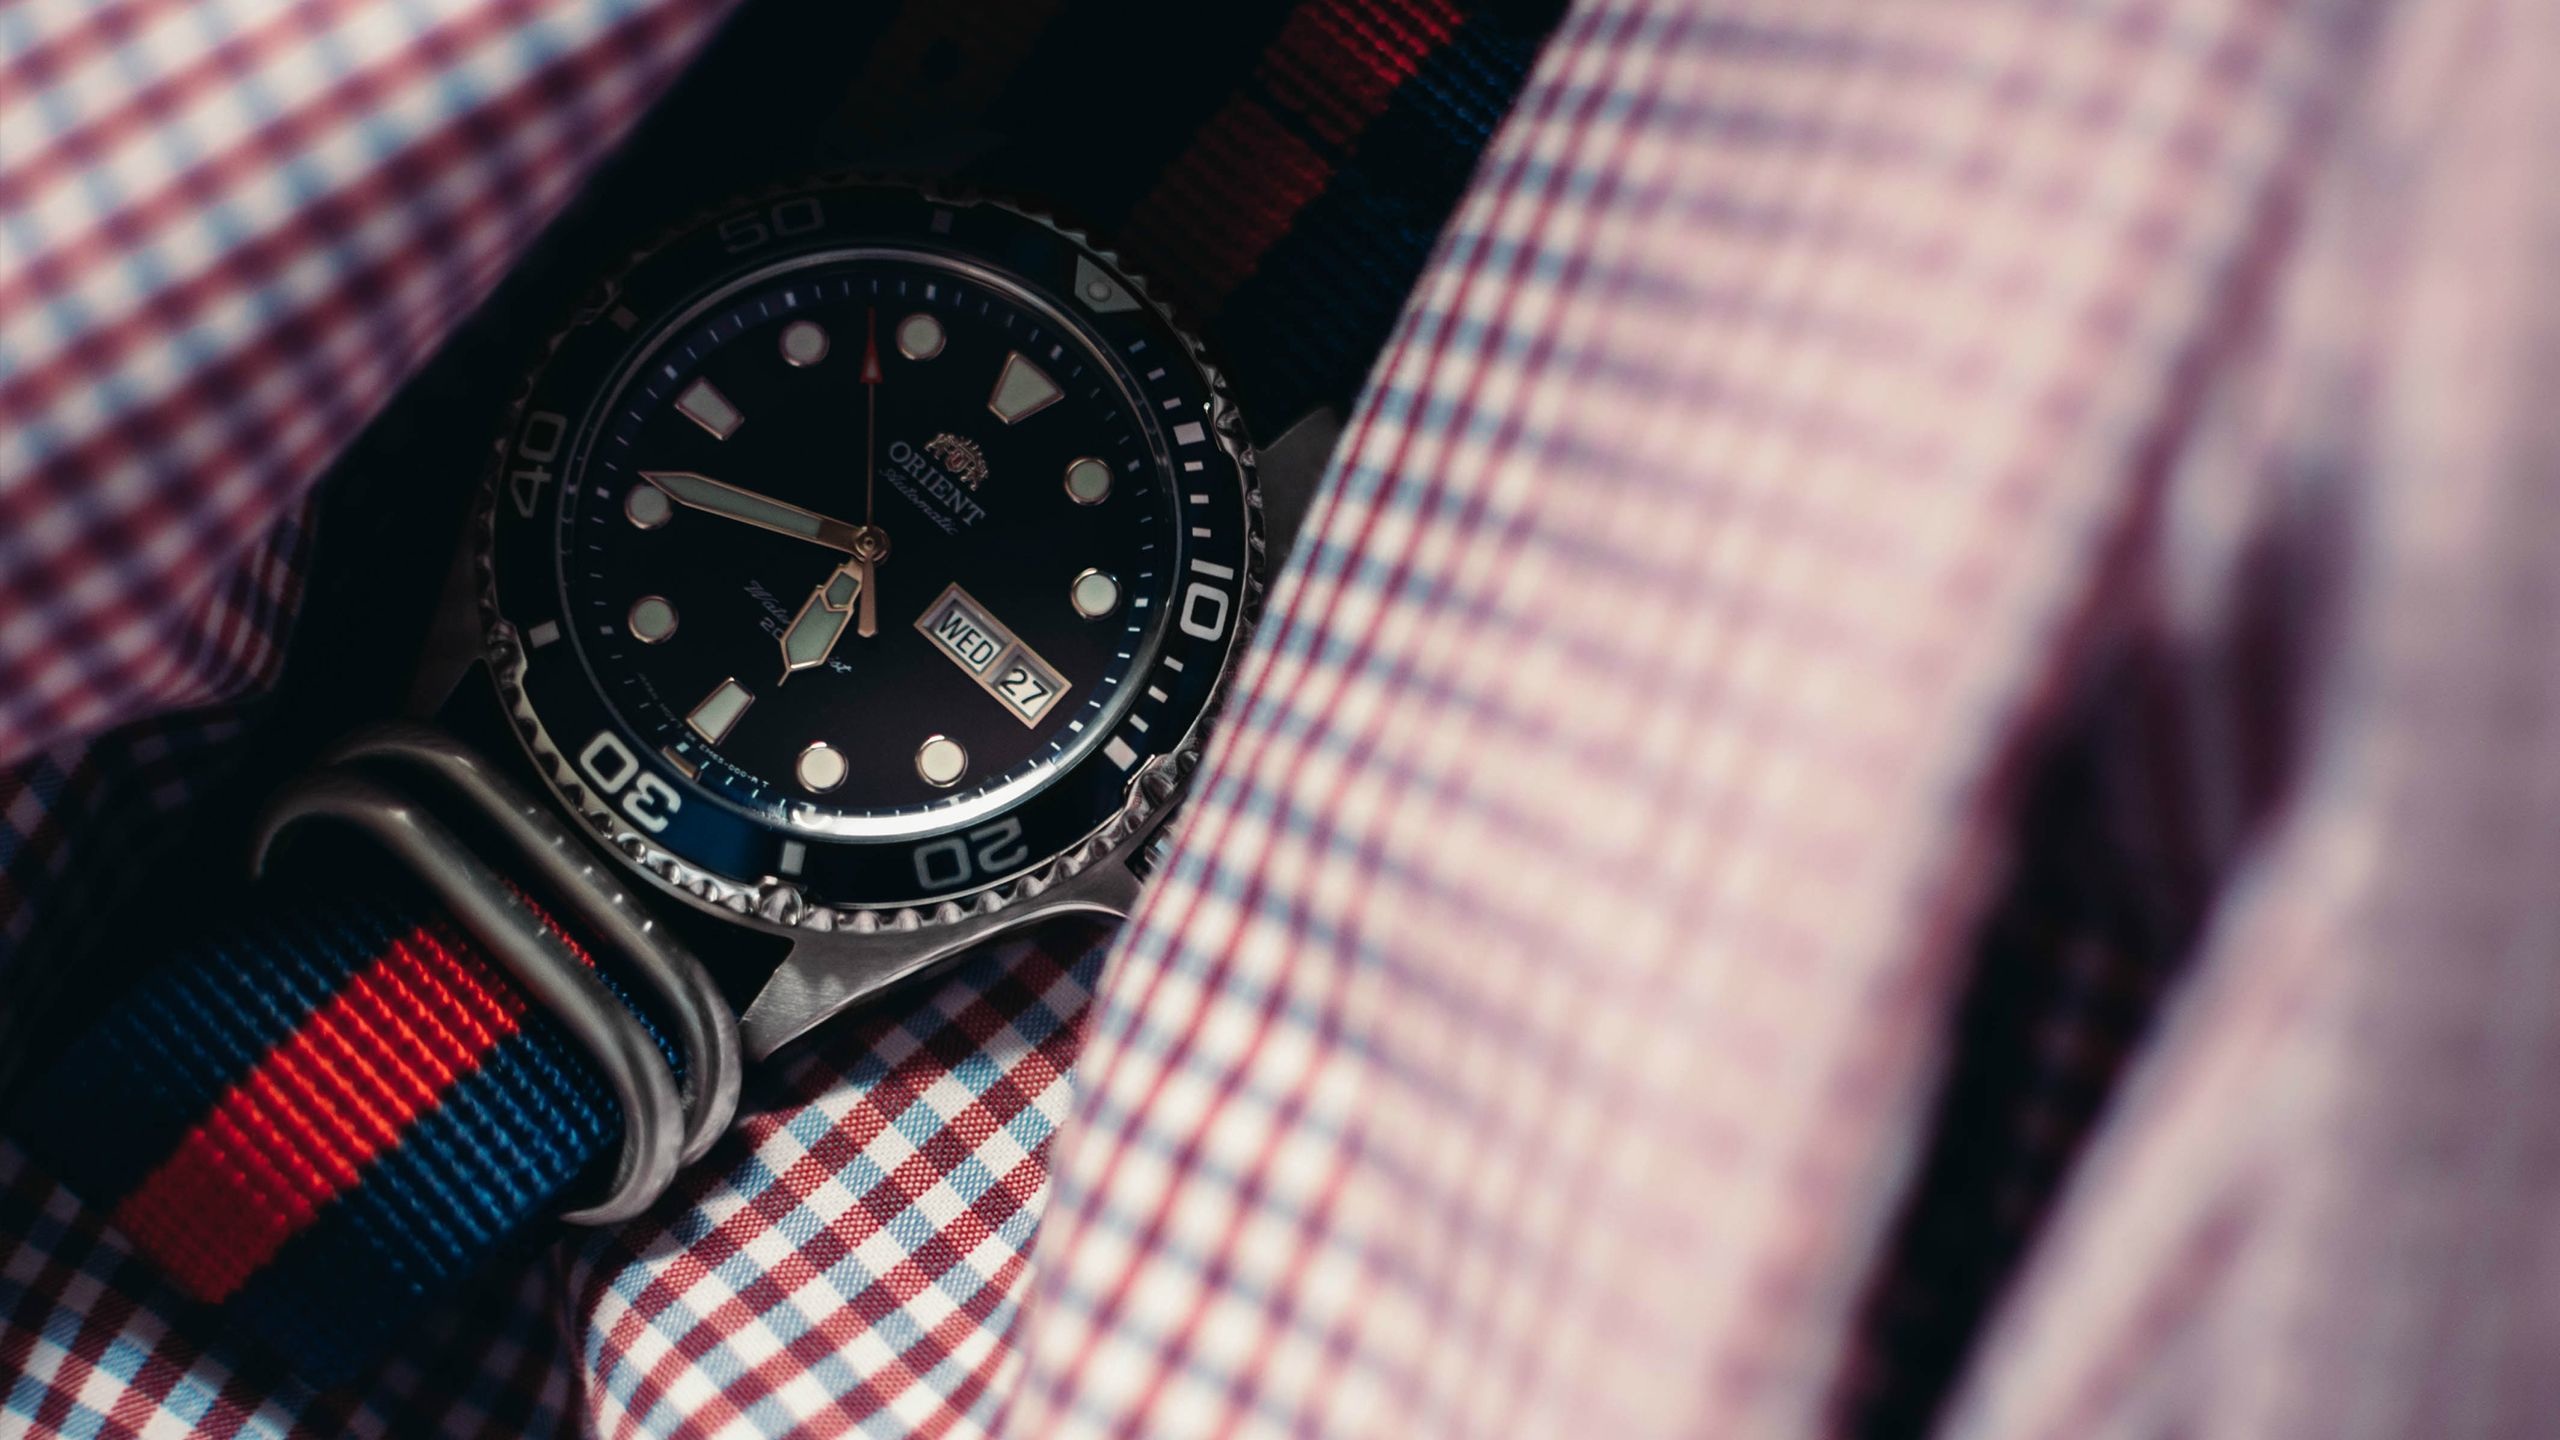
watch, hand, black, brand, design, strap